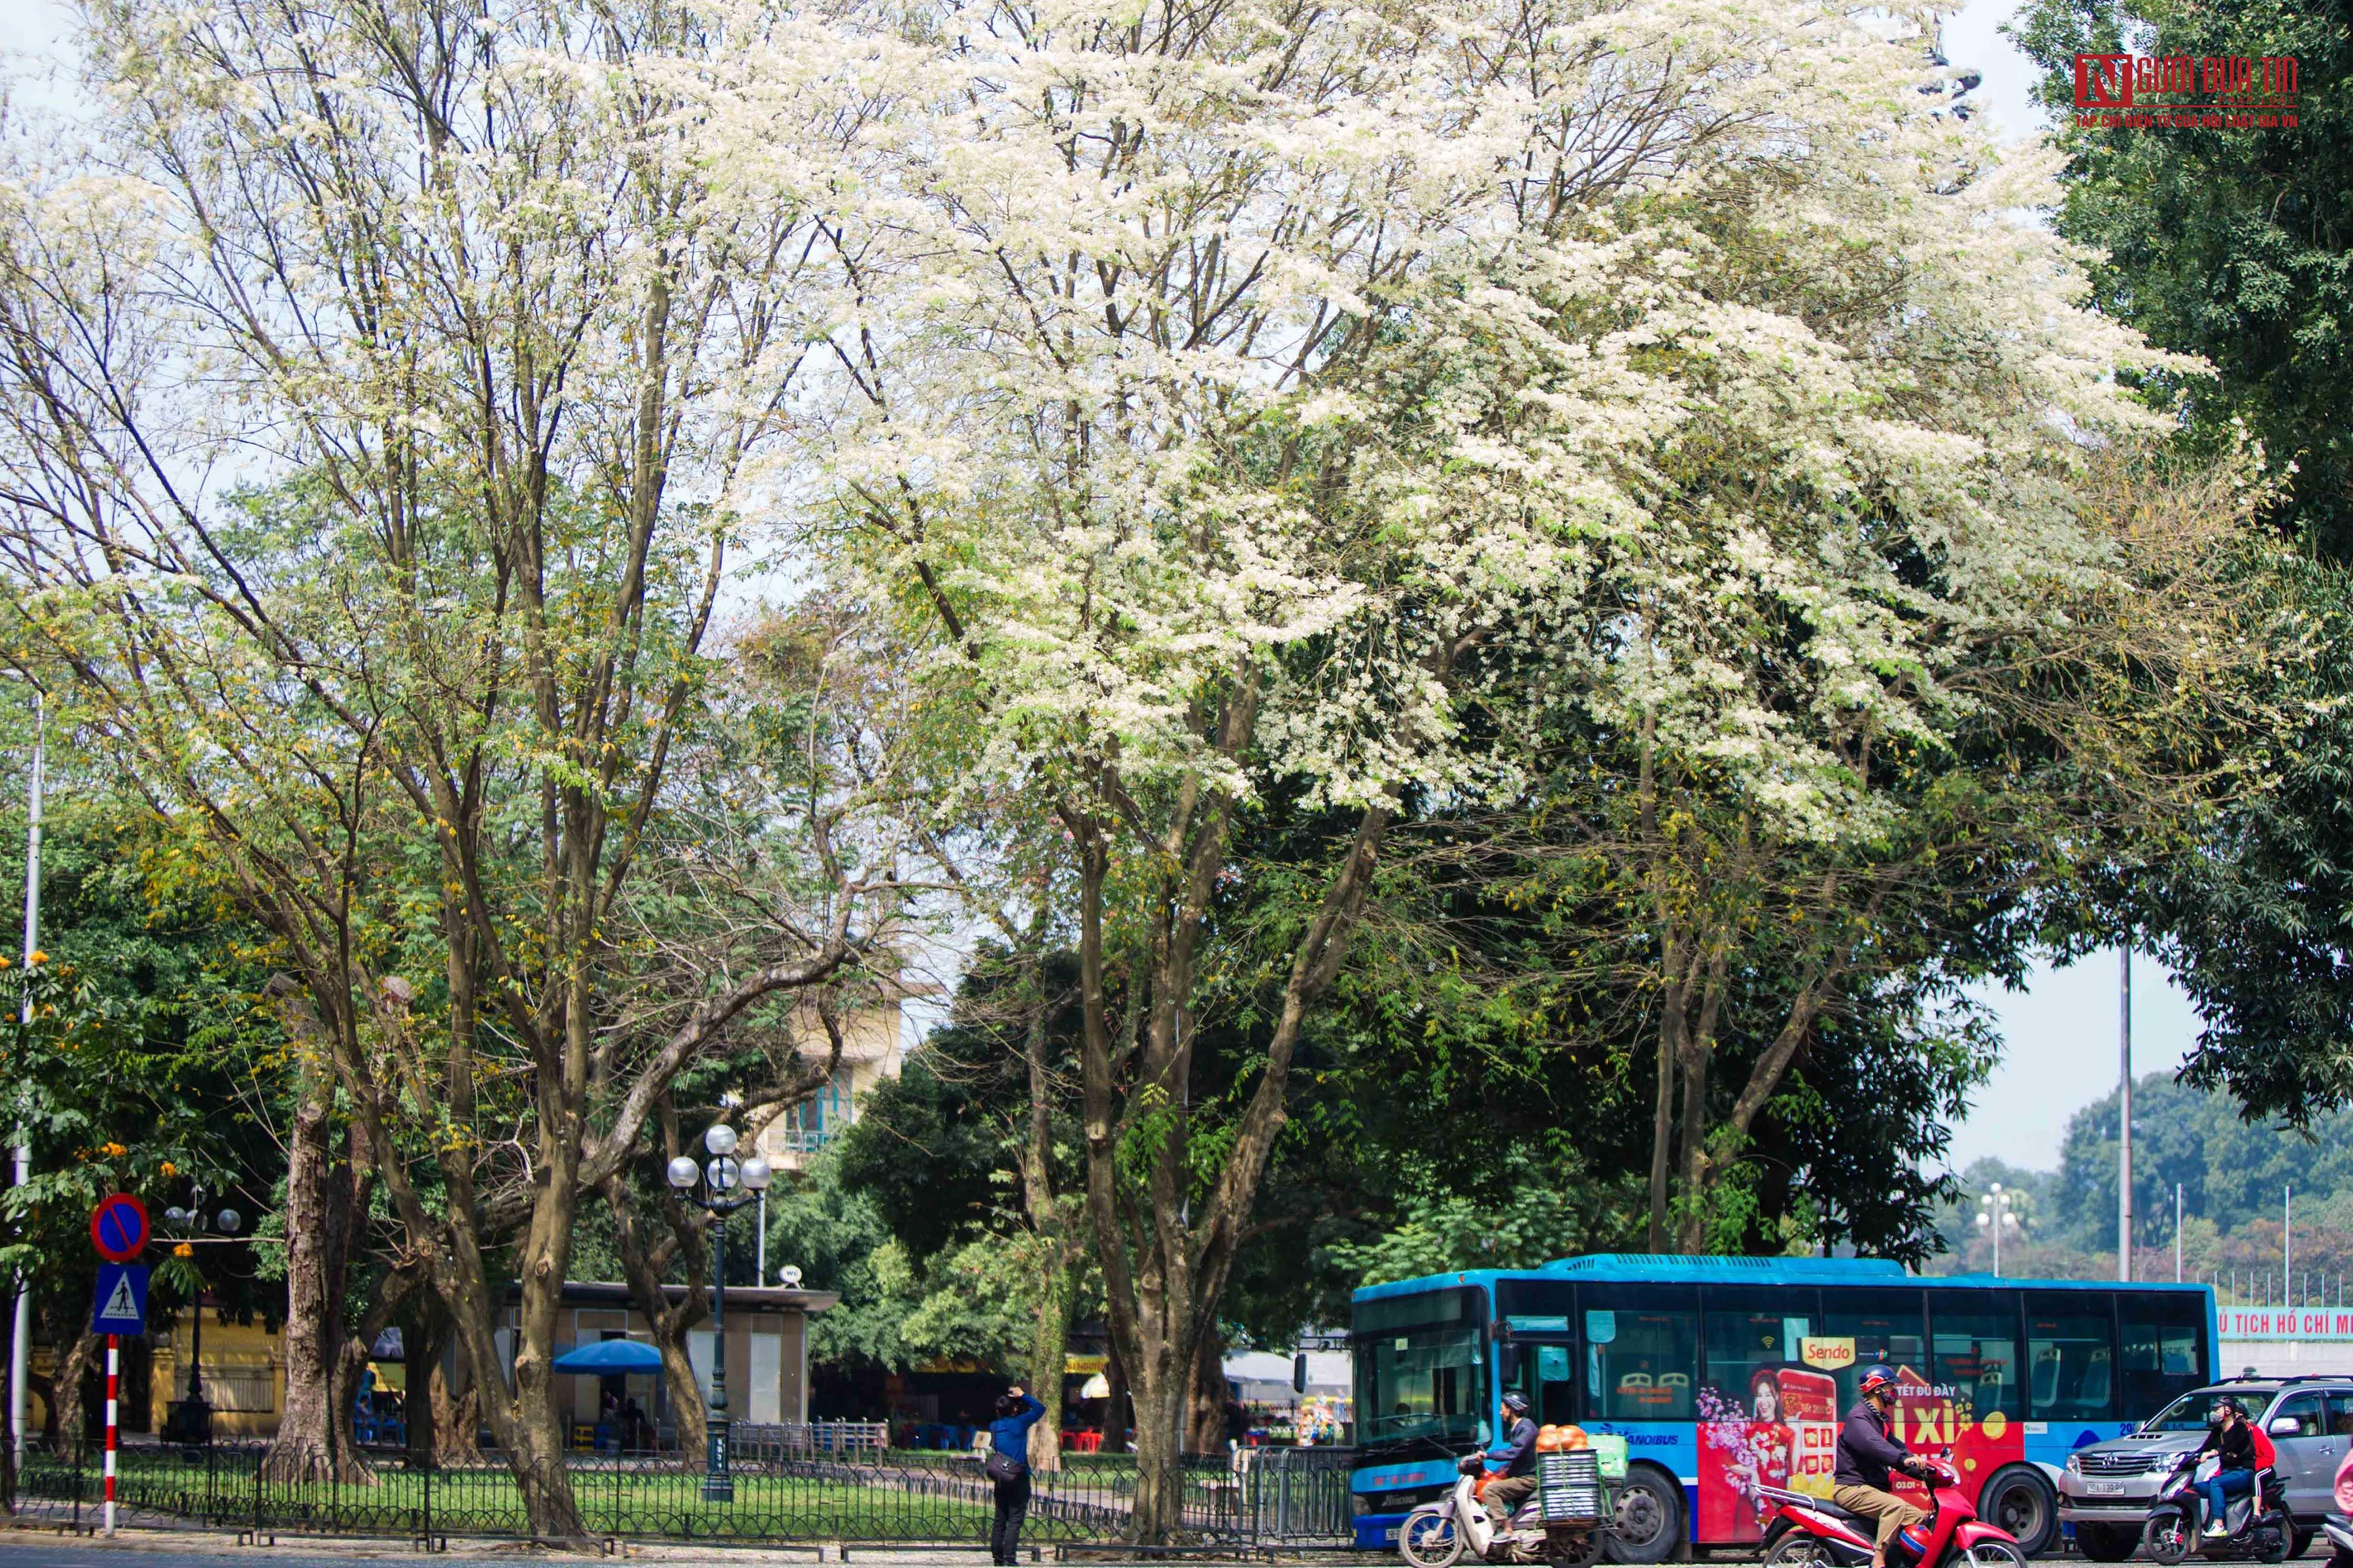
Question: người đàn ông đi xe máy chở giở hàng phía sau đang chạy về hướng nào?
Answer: hướng của người phụ nữ đang đứng